Moses F. Rittenhouse

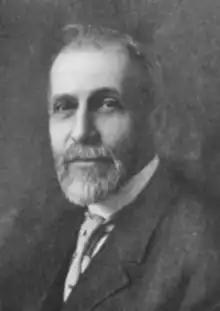

Moses Franklin Rittenhouse (12 August 1846 – 7 November 1915) was a Canadian-American businessman and philanthropist who made his fortune in the lumber business in Chicago after moving there in 1864.